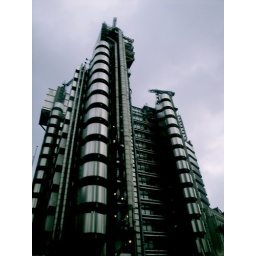
The lloyds building looking impressive against a moody sky